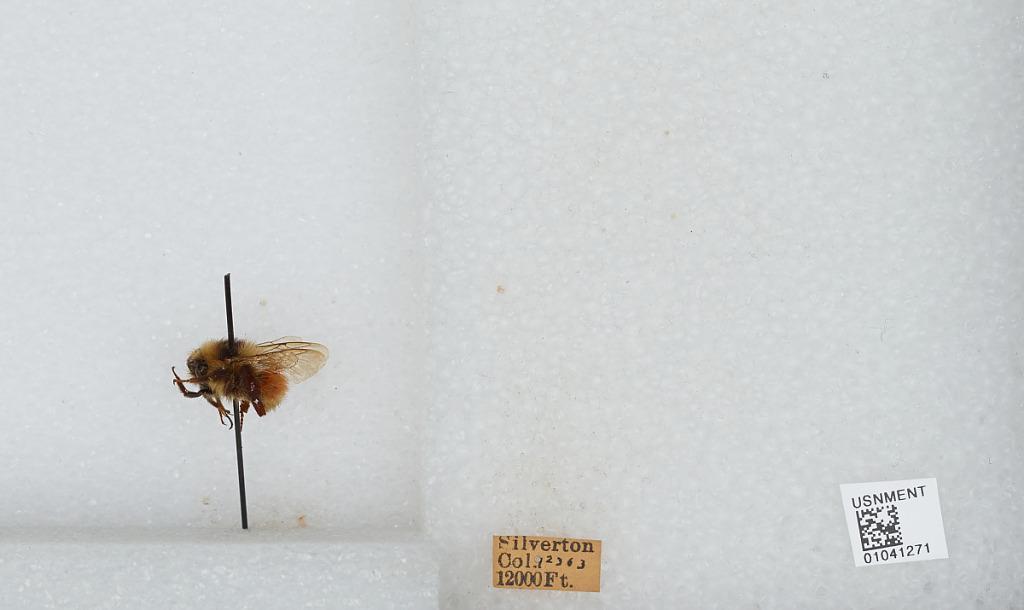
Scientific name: Bombus sp.
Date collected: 1903-7-23
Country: United States
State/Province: Colorado
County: San Juan
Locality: Silverton
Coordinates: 37.8119, -107.665